Music of Vancouver

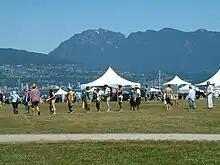
Folk and world music remains popular in Vancouver, with the city hosting the annual Vancouver Folk Music Festival at Jericho Beach.

Throughout Vancouver's history, Chinatown was the site of Chinese opera and other traditional Chinese music; Chinese benevolent organizations had their own private orchestras. In "Little Yokohama", aka Japantown, Japanese musical and theatrical arts were practiced and performed. Other ethnic communities formed their own musical groups: the Sons of Norway choirs, the Vancouver Welsh Choir, and folk-dance troupes of all backgrounds (but notably Ukrainian). In some areas such as West Broadway's Greektown or Commercial Drive's old Italian-Portuguese days, ethnic dinner restaurants often had orchestras. Most of Vancouver's many ethnic community present popular and classical entertainers from their home countries. Cantopop and Bhangra very popular. Scottish bagpipe bands are very much a part of local culture. Indeed, many pipers are from non-Scots backgrounds: from Ukrainians to the Chinese. In later years, the Irish folk-pop band the Irish Rovers established the first in their onetime worldwide chain of Irish pubs in Vancouver, partly because of the popularity of that style of music in the city (still to be found today at the Gastown pubs the Irish Heather, the Blarney Stone and elsewhere). World musics remain popular in Vancouver today, and are part of both the highly successful annual Vancouver Folk Music Festival at Jericho Beach and the Commercial Drive countercultural/alternative district. Recently, Gandharva Loka World Music Instruments opened a store on Granville Island, with music and instruments from around the world.